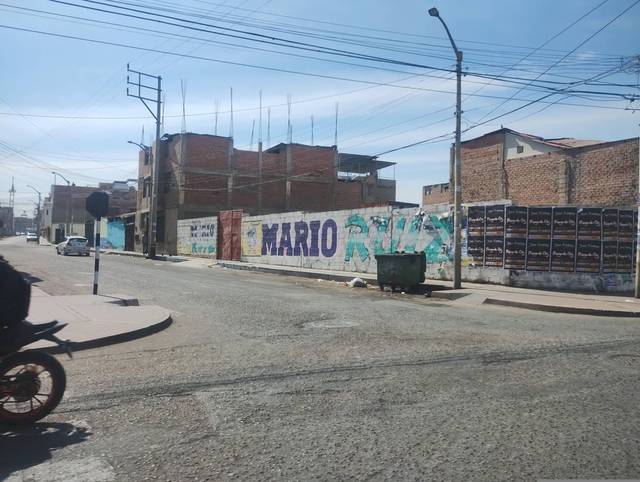
Region: Peru
Coordinates: -18.005, -70.248